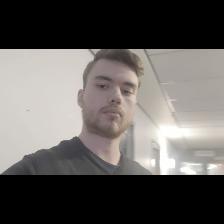
Label: Human